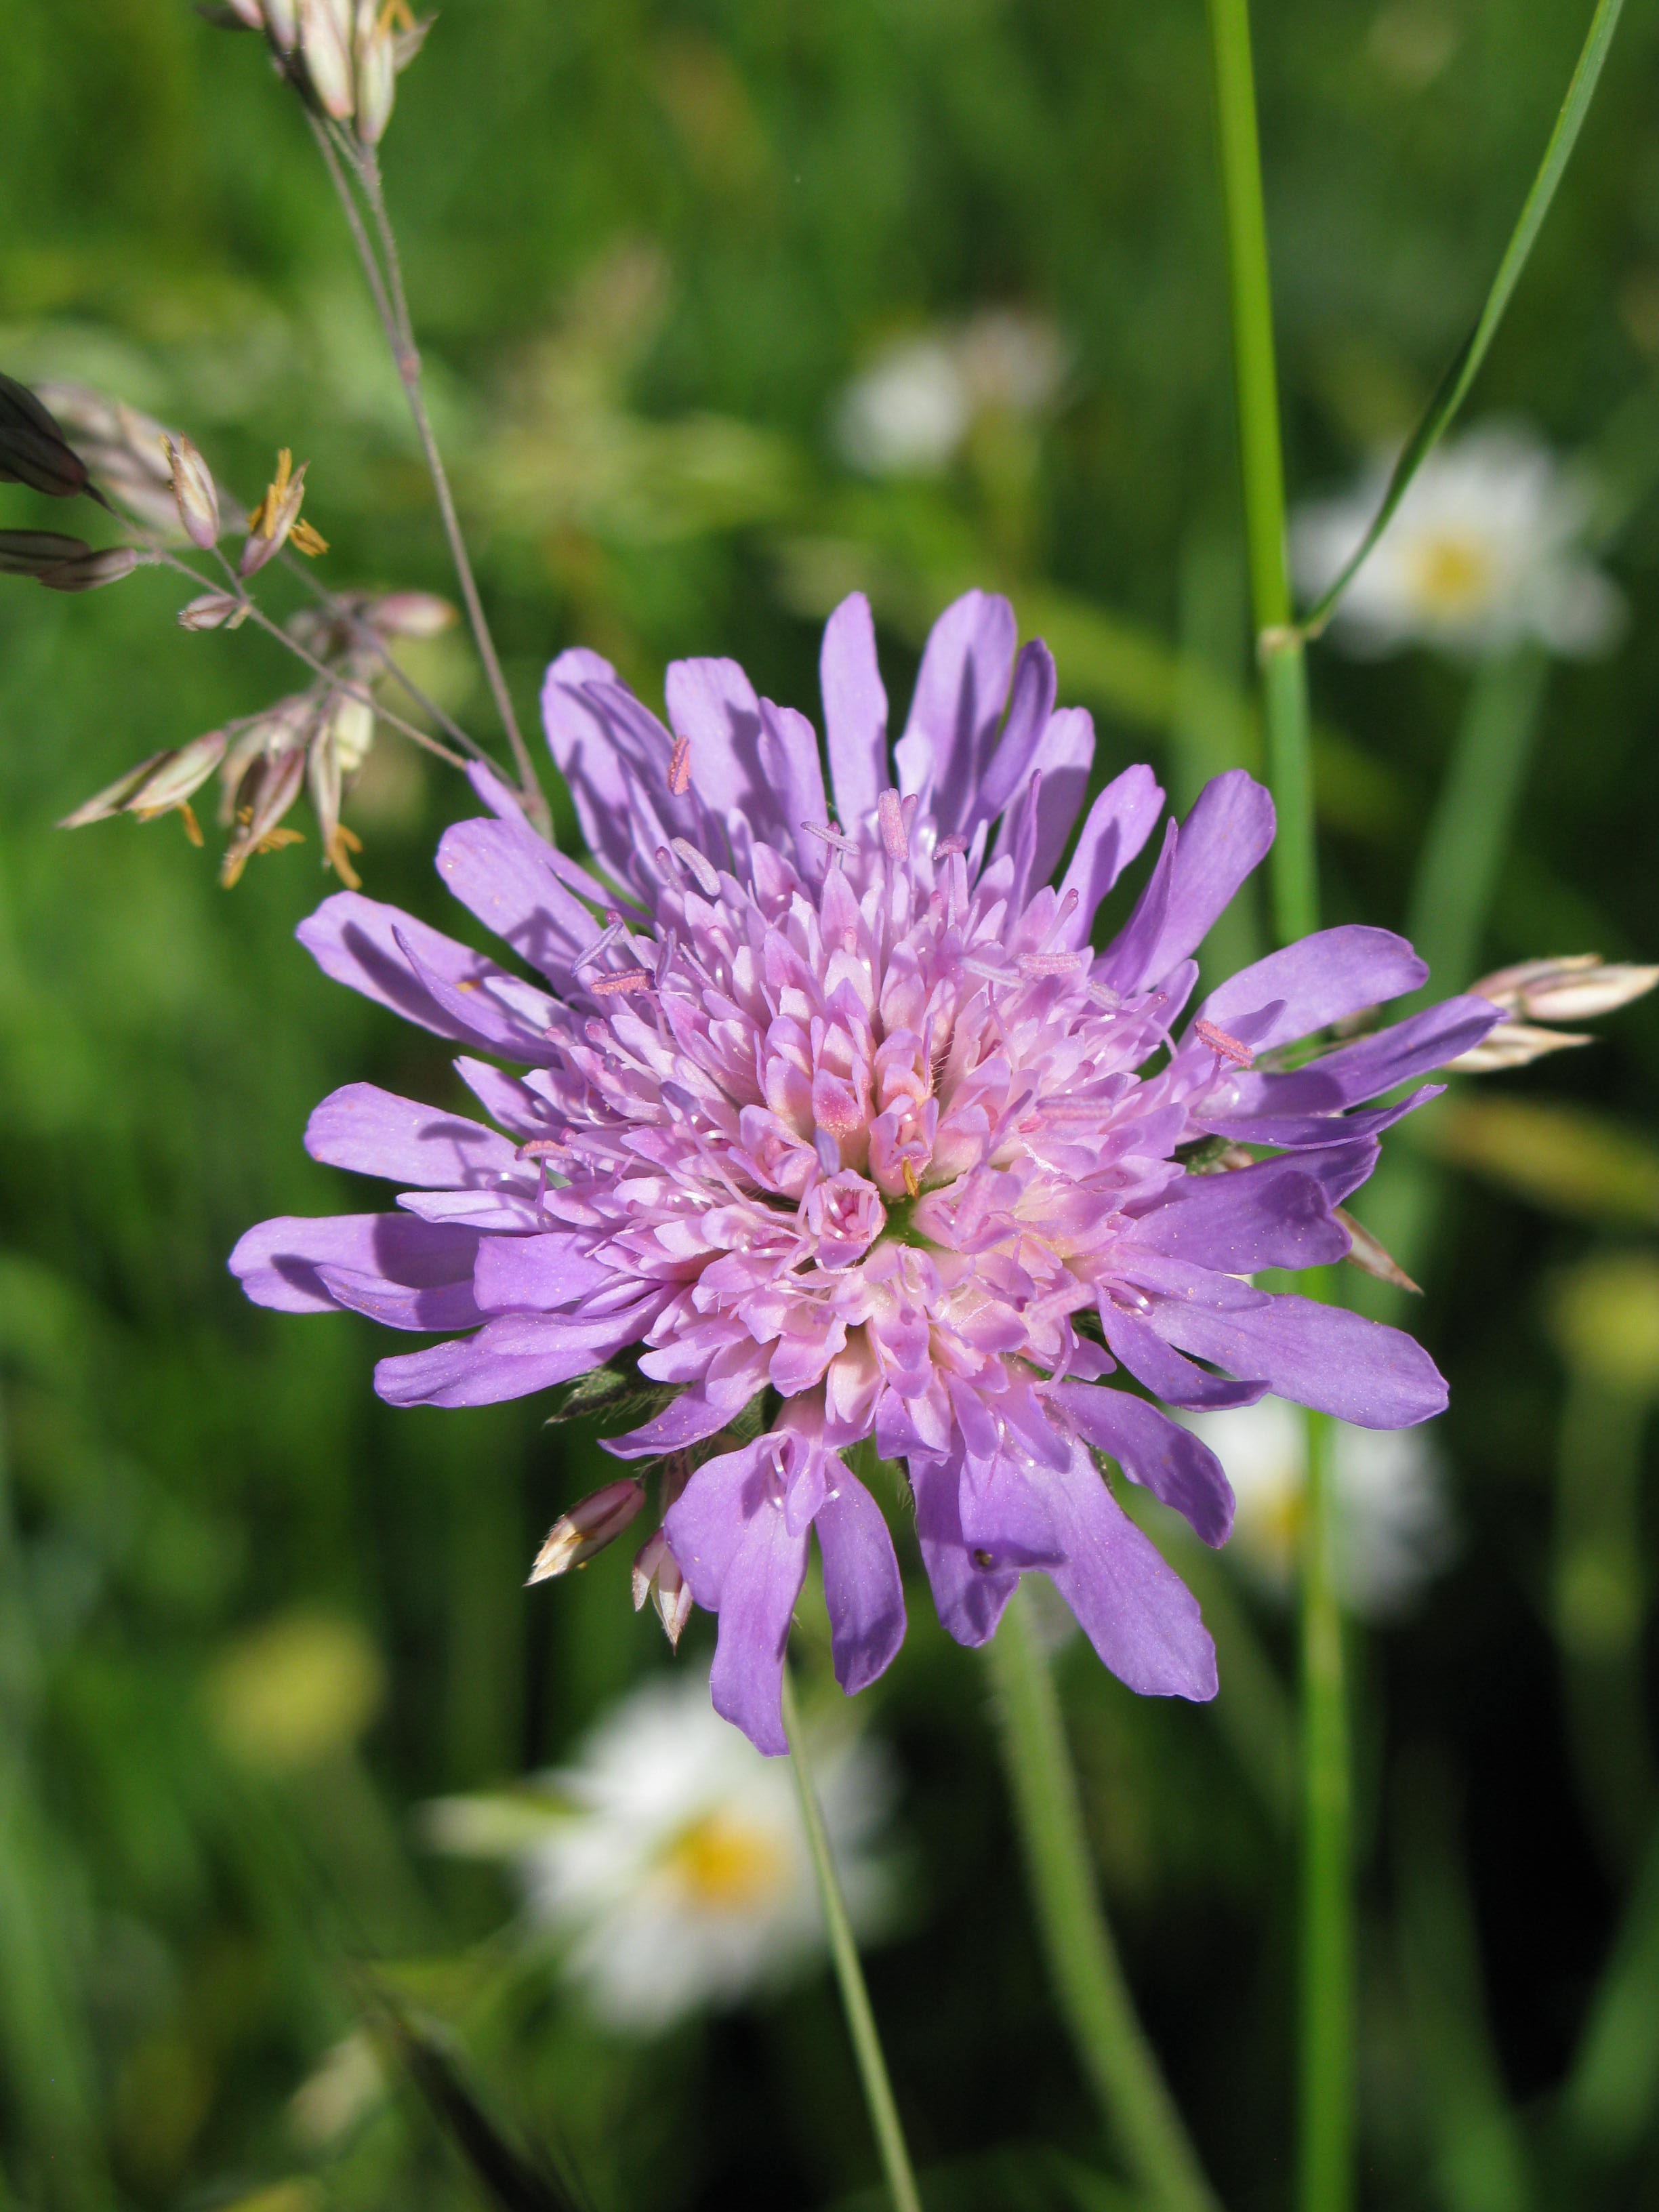
nature, forest, blossom, plant, meadow, prairie, flower, spring, herb, produce, vegetable, botany, yellow, flora, plants, yellow flower, wildflower, flowers, chives, macro photography, flowering plant, daisy family, land plant, jasione montana